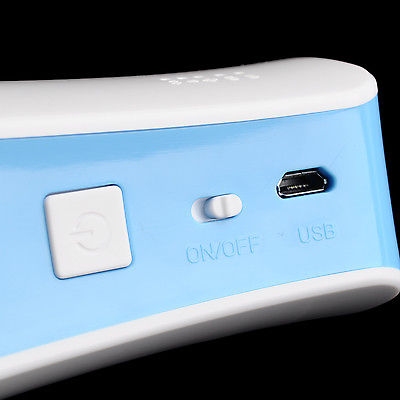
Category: fan